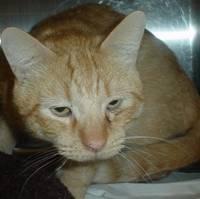
cat